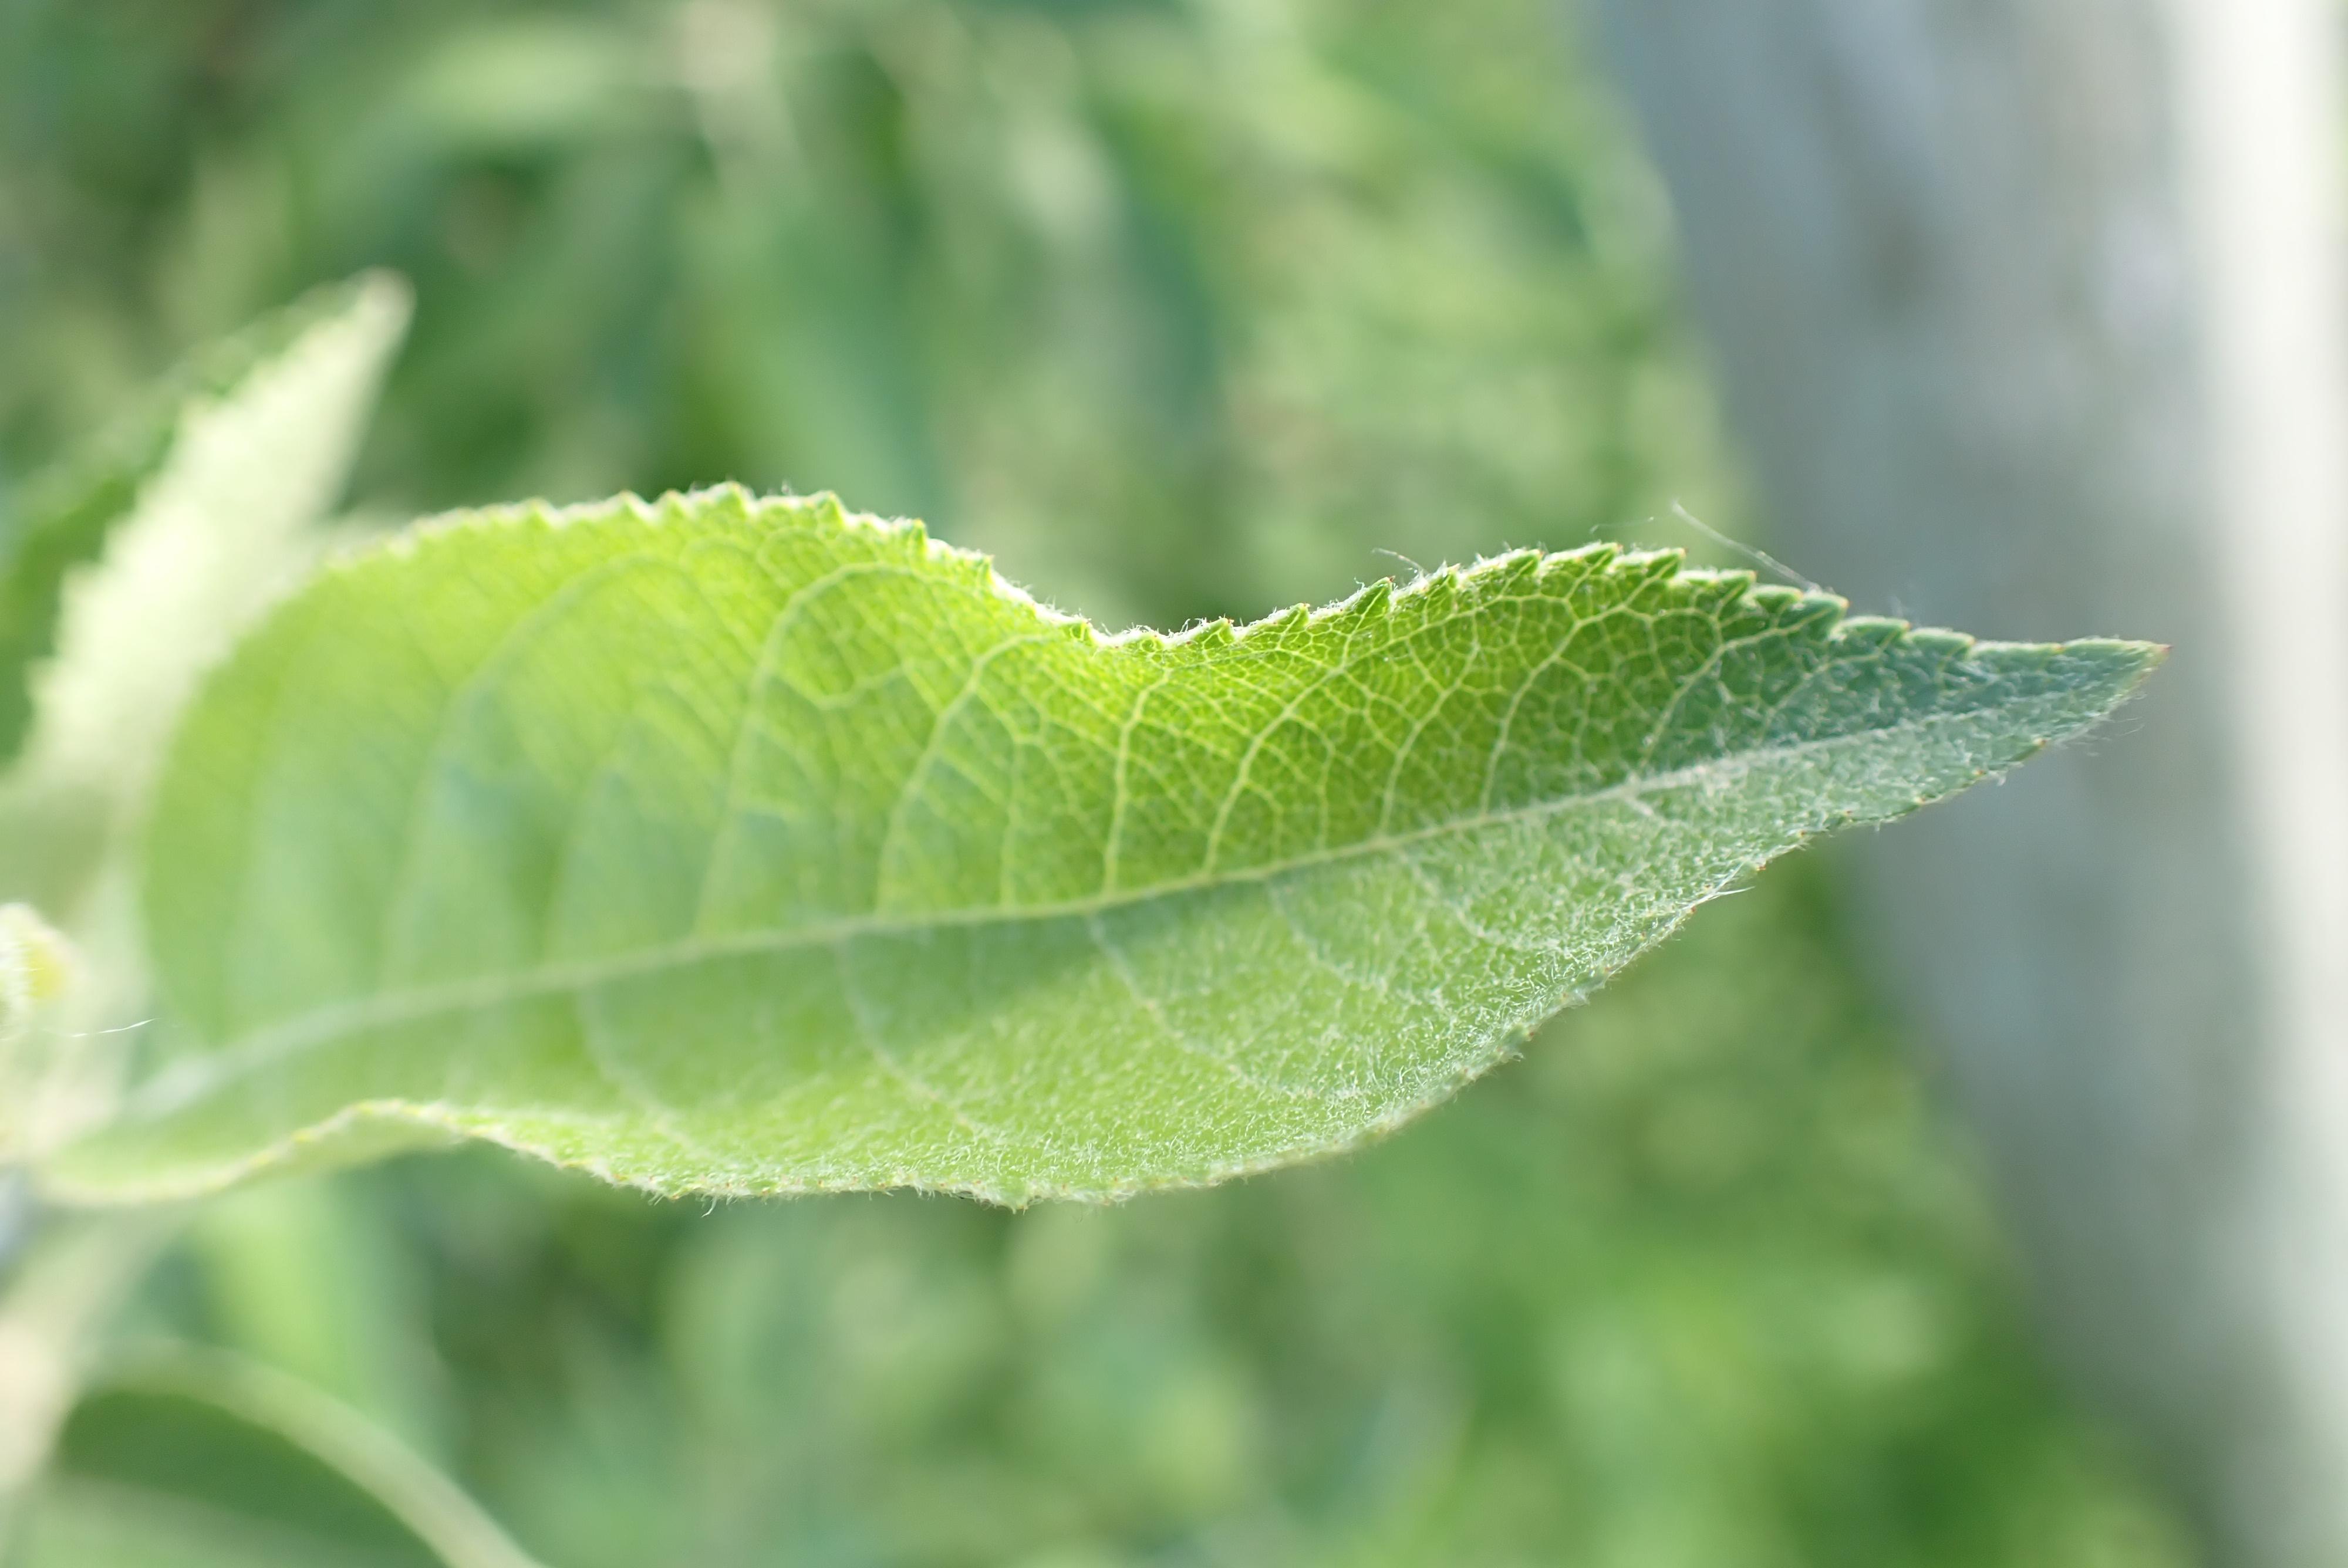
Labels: healthy